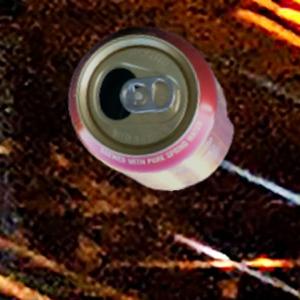
Label: cans